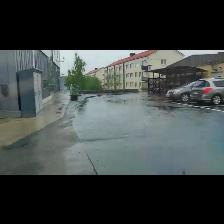
Label: NonHuman